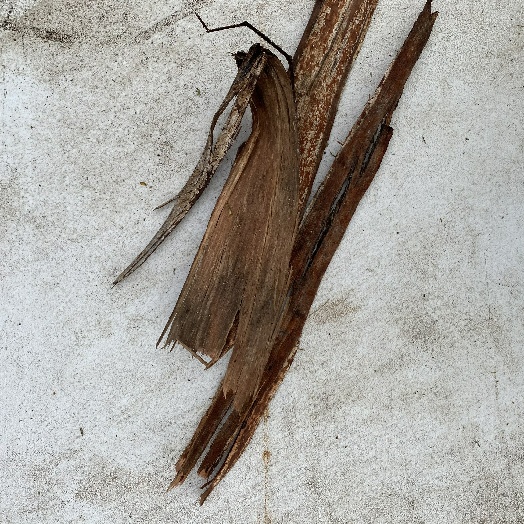
Label: Vegetation